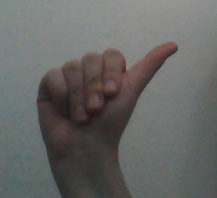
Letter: dhad